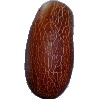
Label: Cucumber Ripe 1